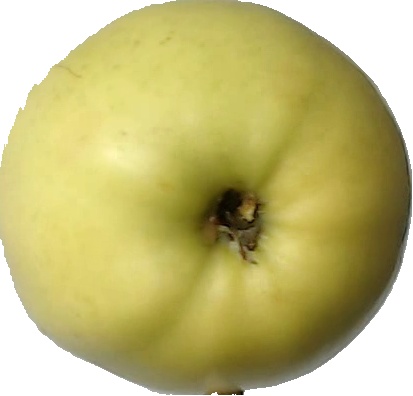
Label: apple_golden_2